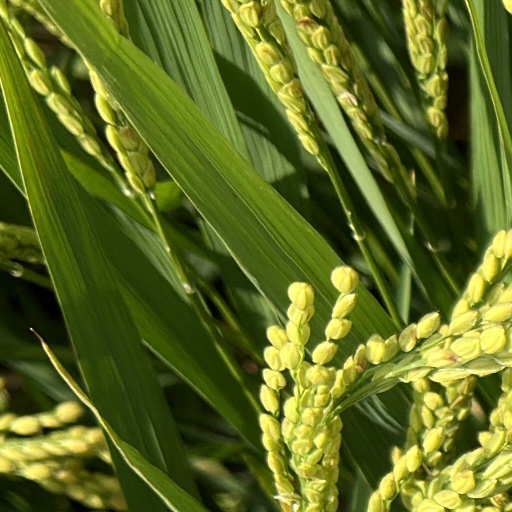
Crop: rice